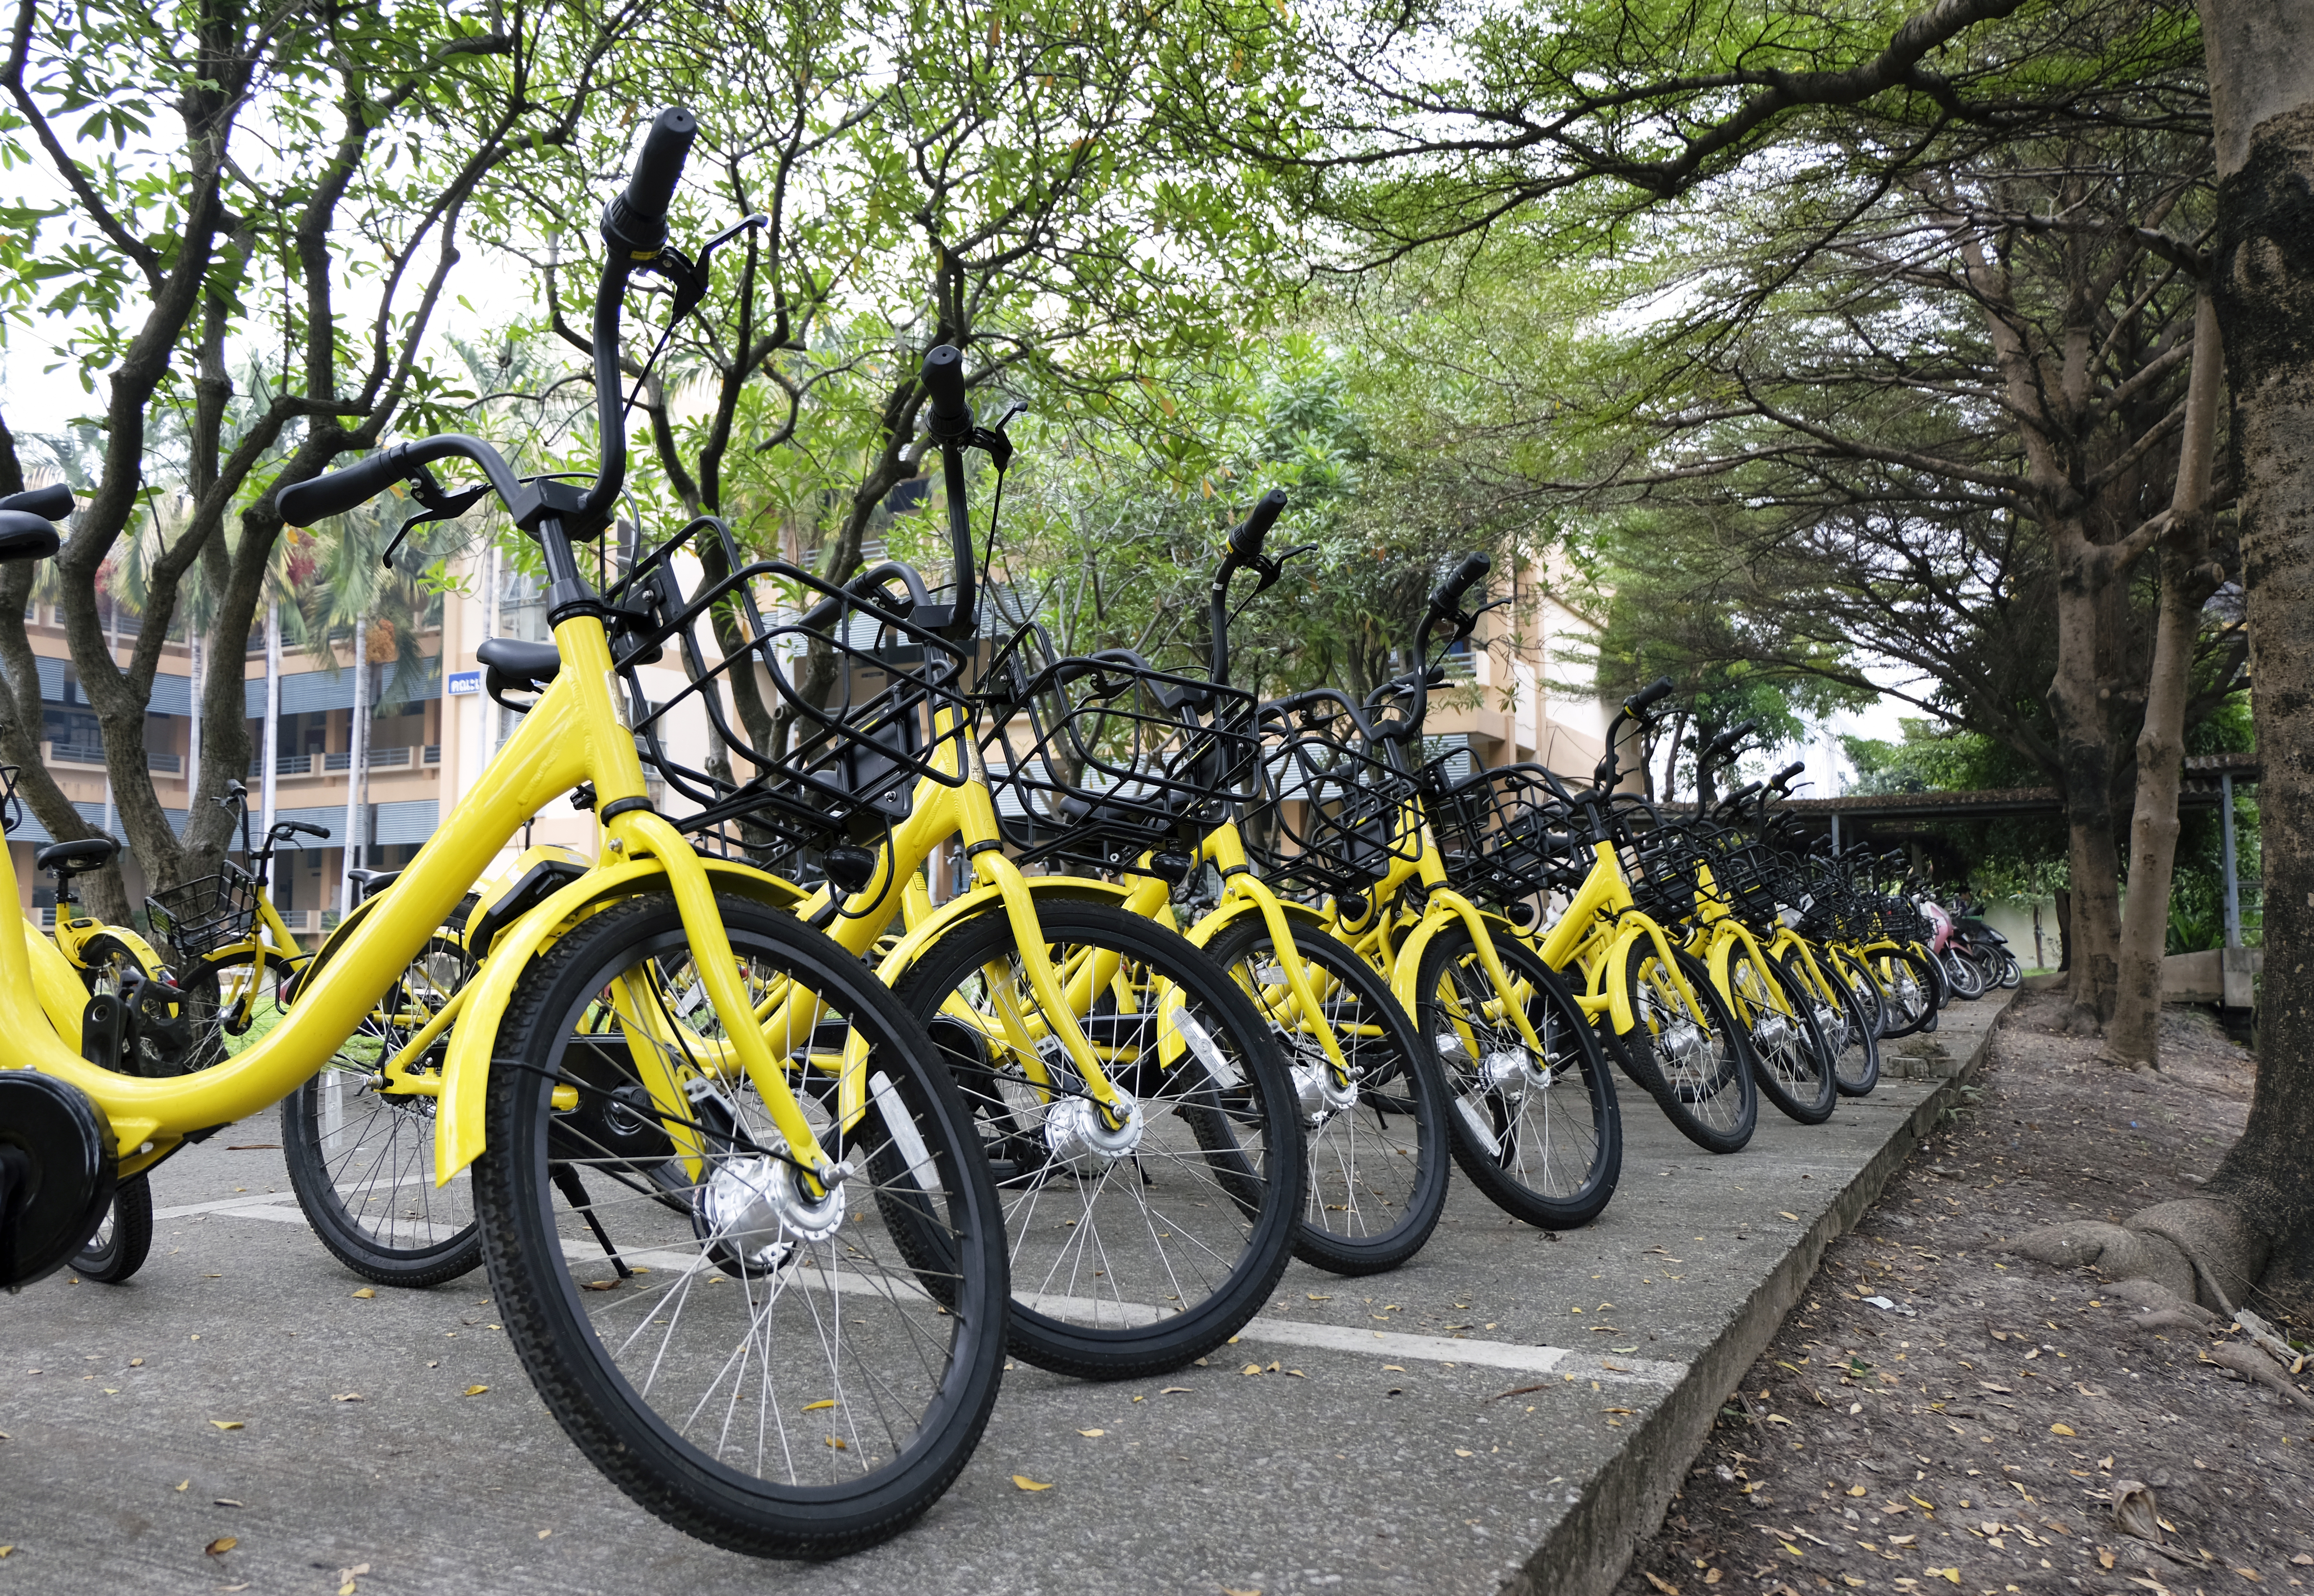
bicycle, bike, biking, china, city, cycle, equipment, group, healthy, hire, many, outdoor, public, rent, rental, ride, row, sidewalk, sport, street, tourism, town, traffic, transport, transportation, travel, urban, vehicle, wheel, yellow, bicycle wheel, tree, mode of transport, bicycle handlebar, sports equipment, cycling, spoke, woody plant, spring, bicycle fork, plant, recreation, mountain bike, bicycle accessory, road, bicycle tire, leisure, metal, bicycle part, road bicycle